Viking metal

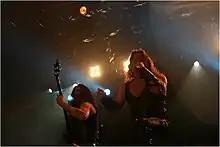
Manowar (seen here in 2009) is an early example of a band that made use of Viking themes.

The use of Viking themes and imagery in hard rock and heavy metal music predates the advent of Viking metal. For instance, the lyrics to Led Zeppelin's "Immigrant Song" (1970) and "No Quarter" (1973) feature allusions to Viking voyages, violence, and exploration, the former being inspired by the band's visit to Iceland while on tour. The Swedish band Heavy Load often wrote Viking-themed songs, such as the 1978 song "Son of the Northern Light" and the 1983 songs "Singing Swords" and "Stronger than Evil" from their album "Stronger Than Evil" (which features an imagined Norse warrior on the cover art), the latter song which music journalist Eduardo Rivadavia claims establishes a case for Heavy Load as the first Viking metal group. Silver Mountain, another Swedish group, according to Rivadavia possessed better "Viking metal credentials" than any other predecessors to the genre; they released the song "Vikings" in 1983 on their album "Shakin' Brains".